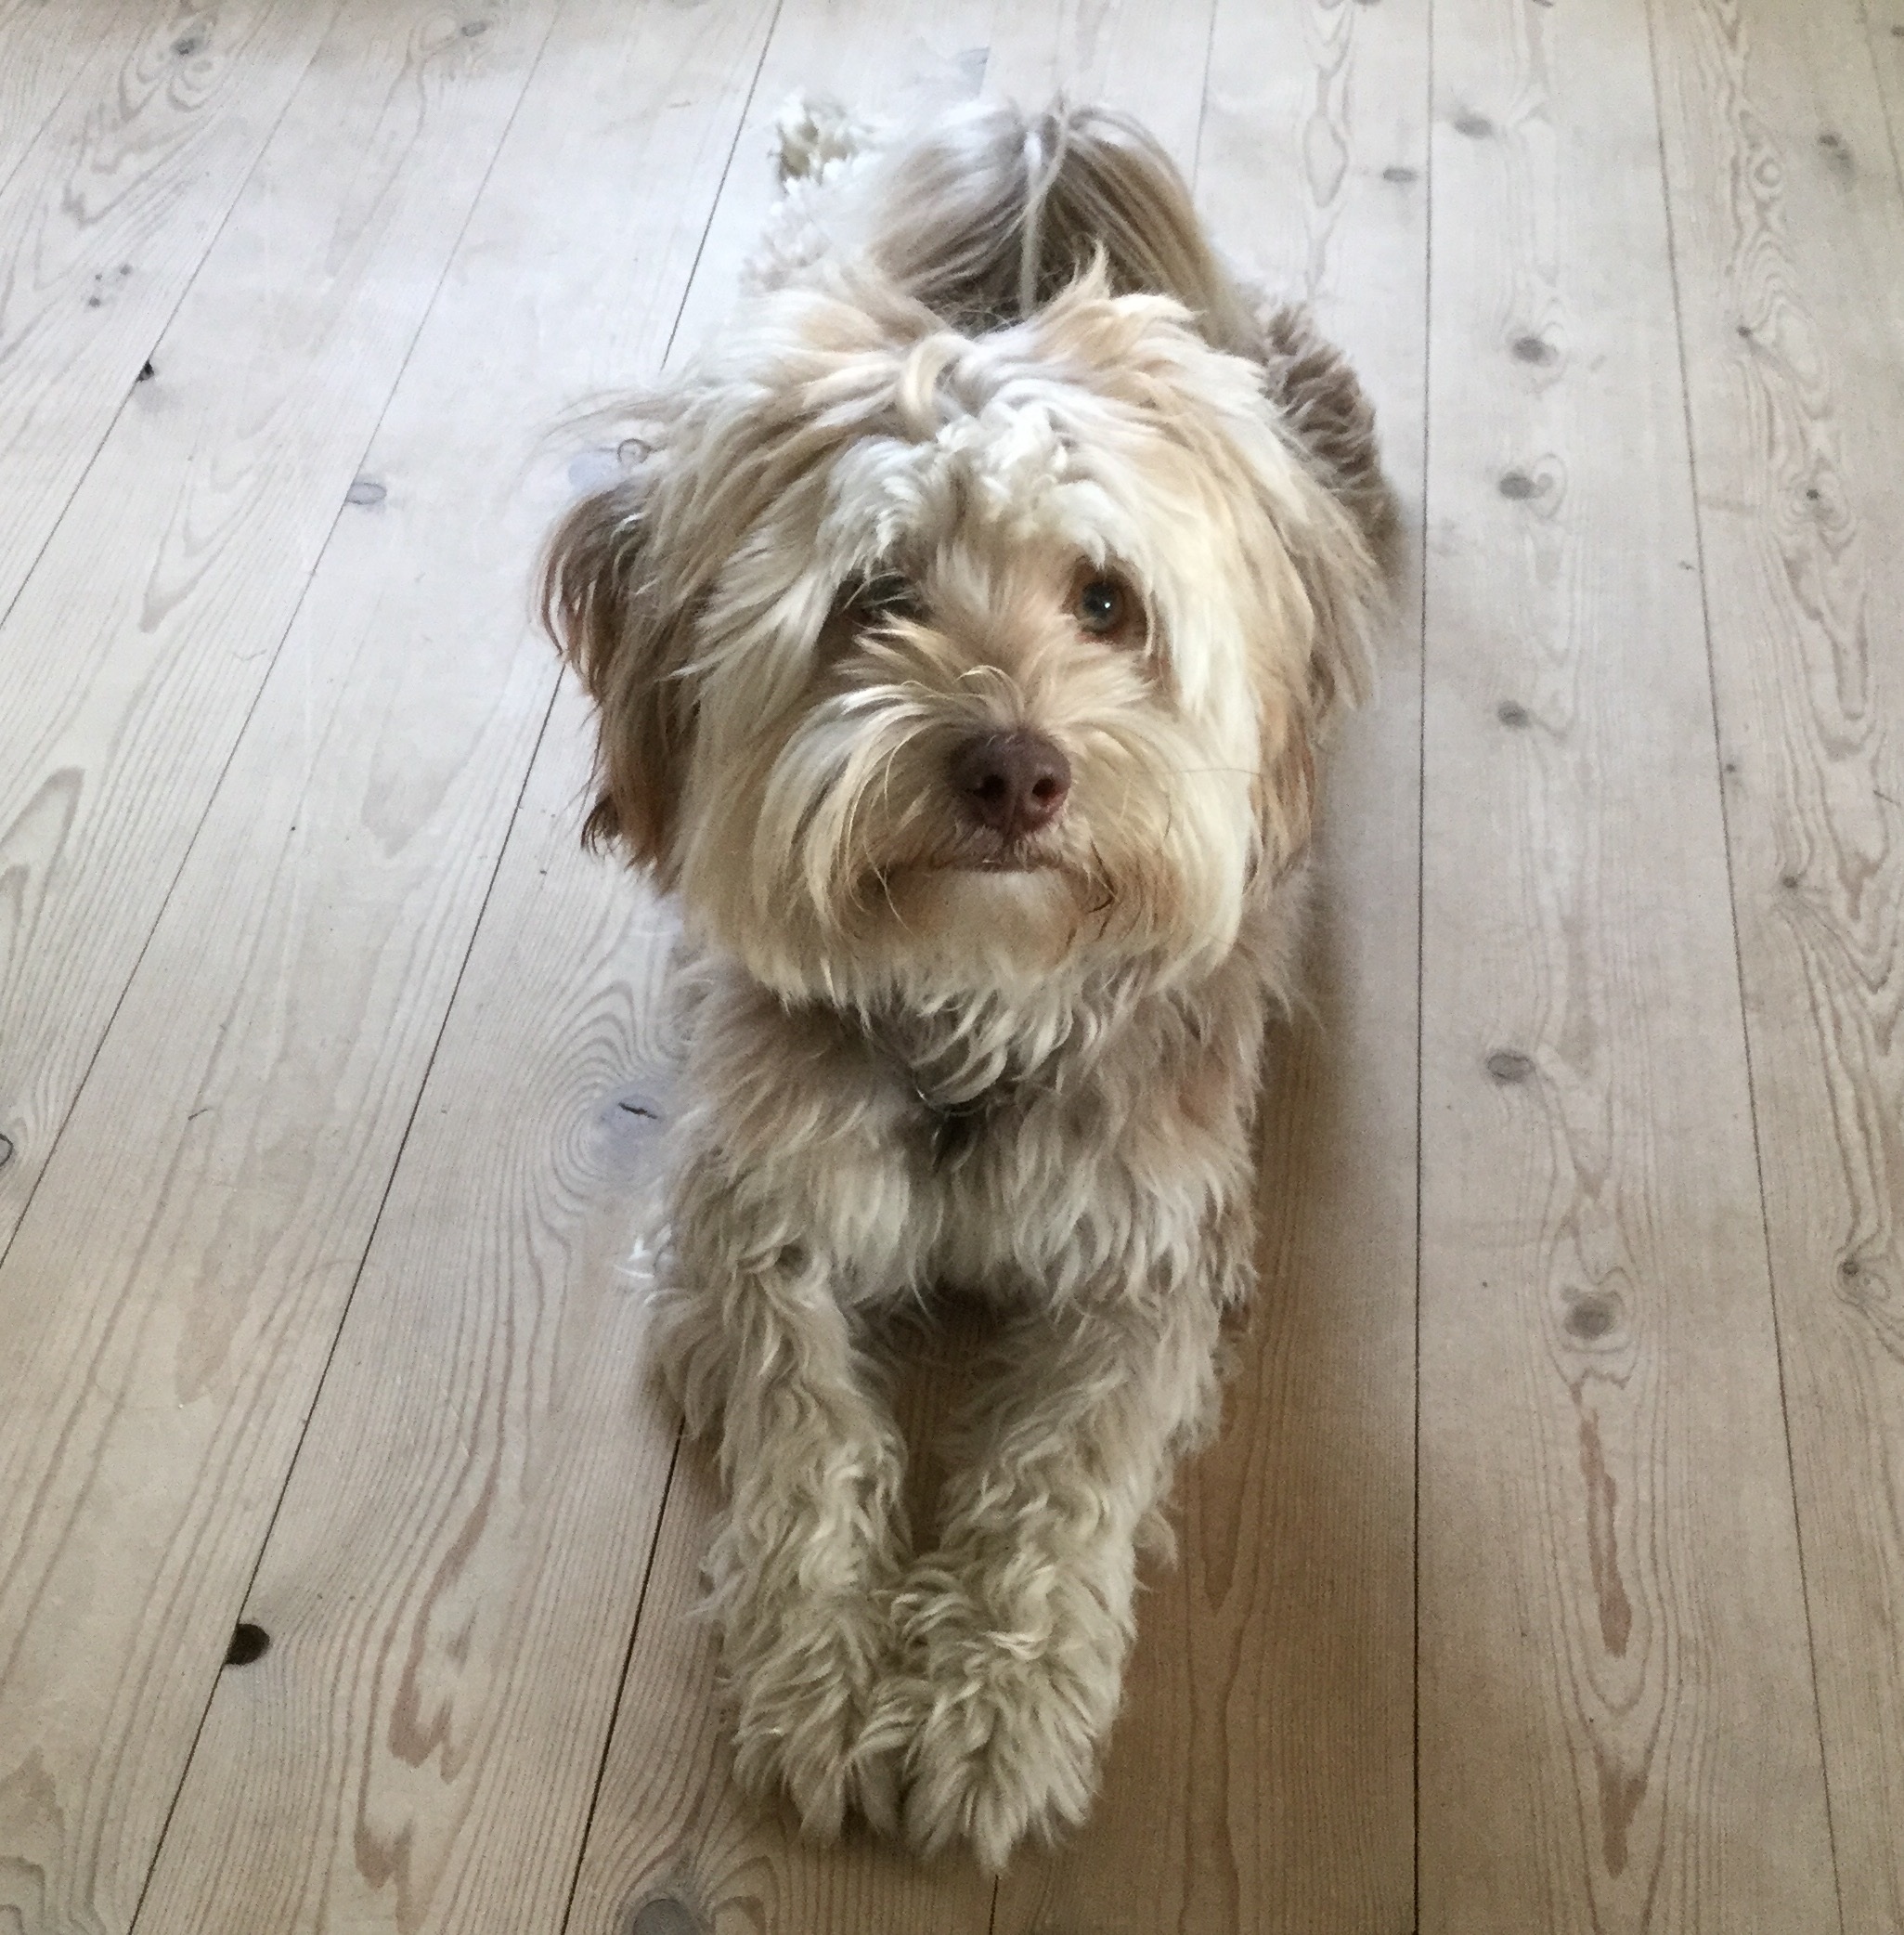
dog, fur, snout, felix, dog breed, lhasa apso, terrier, however, yorkshire terrier, cairn terrier, tibetan terrier, australian silky terrier, havanese, dog like mammal, carnivoran, dog breed group, schnoodle, dog crossbreeds, morkie, small terrier, vulnerable native breeds, bolonka, poodle crossbreed, sapsali, lowchen, companion dog, sporting lucas terrier, dutch smoushond, rare breed dog